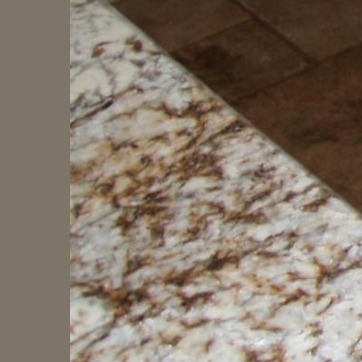
Material: polishedstone